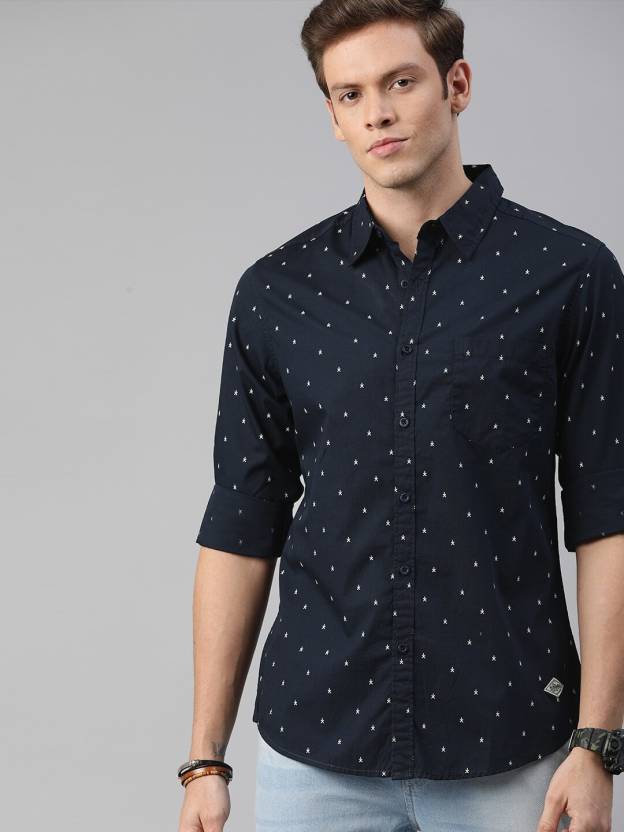
Product: Men Regular Fit Printed Spread Collar Casual Shirt
Price: ₹524
Colors: Dark Blue
Pattern: Printed
Description: Navy Blue and White printed casual shirt, has a spread collar, long sleeves, button placket, curved hem, and 1 patch pocket. For year-round comfort and style, opt for this top-notch shirt from Roadster.  This navy blue shirt pairs well with your favourite blazer and slim black jeans for a breezy weekend hangout with friends.